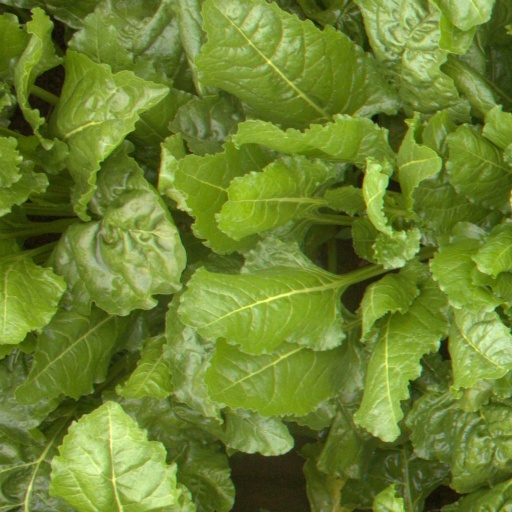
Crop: sugar beet